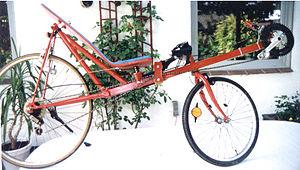
Un vélo couché, aussi appelé vélo horizontal, vélorizontal ou « vélo Vélocar », est un véhicule à propulsion humaine conçu de façon telle que le conducteur soit en position allongée pour pédaler. Le pédalier est donc situé à l'avant du vélo, et la selle est remplacée par un siège où le dos est appuyé. La roue avant est souvent plus petite. Le guidon se trouve soit au-dessus des genoux, soit sous les fesses.